Johnson Hall–Deseret Mercantile Building

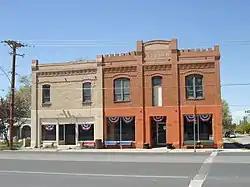
Building in May 2010

The Johnson Hall–Deseret Mercantile Building is a side-by-side pair of buildings in Grantsville, Utah, United States. It has also been known as the Johnson Building, the Grantsville Bank, the Grantsville Post Office, and the Grantsville Drugstore. It was listed on the National Register of Historic Places in 2006.